George Byng, 1st Viscount Torrington

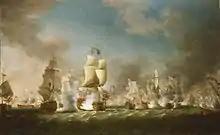
The Battle of Cape Passaro at which Byng commanded the British fleet

Byng took part in the suppression of the Jacobite rising by cutting off the Old Pretender's supplies in 1715 and for this he was created a baronet on 15 November 1715. In 1717 he was commanding the British fleet in the Baltic with full cooperation from Denmark's admiral Peter Raben.